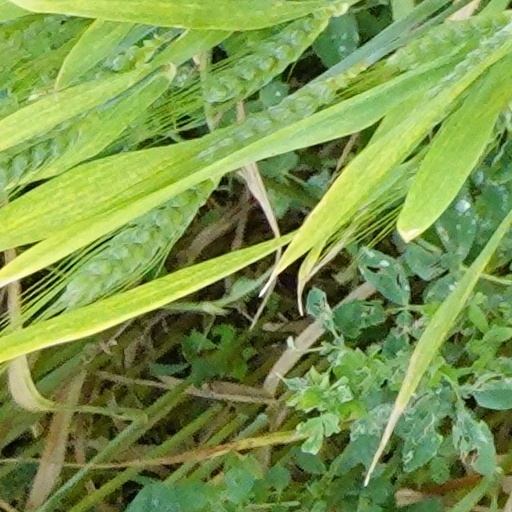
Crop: wheat